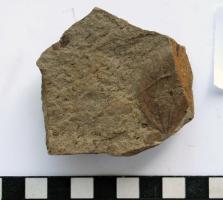
一个化石属于被子植物，其特征描述:属征：叶与现生昆栏树属相近，但繁殖器官不明。

简述：叶卵形至卵圆形或椭圆形。叶具细的齿至大的波状圆形，大形叶的齿为浅裂状，叶基部形状在小形叶为楔形至钝圆形，常为掌状3~5出脉。

详述：单叶，圆形至椭圆形，长约37~42mm宽约31~34mm。基部收缩；叶中上部叶缘常具波状浅裂或具齿，排列不规则，齿钝圆至急尖。聚顶脉序。中间三出一级脉粗，向上变细，汇于叶顶端；此间二级脉及顶，对称排列，与一级脉呈近直角，靠基部脉形凸起，向上逐渐变直；三级脉明显，较细，结为方格网，排列有序，未见小脉。叶两侧各一较弱一级脉，叶缘区二级脉与一级脉夹角约50°，脉形下凹，常分叉2~3次，各分叉结为多边形；三级脉直，及顶，与二级脉夹角约90°；四级脉明显，结为细小方格；达缘内脉不完整，排列不规则，多边形，未见小脉。